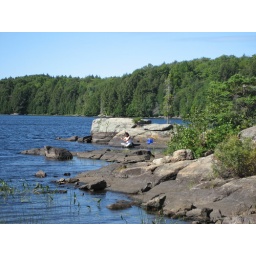
Shore near our campground on Clydedale Lake. Alice in the background pumping water from the lake through the water purification filter.